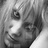
Emotion: sad